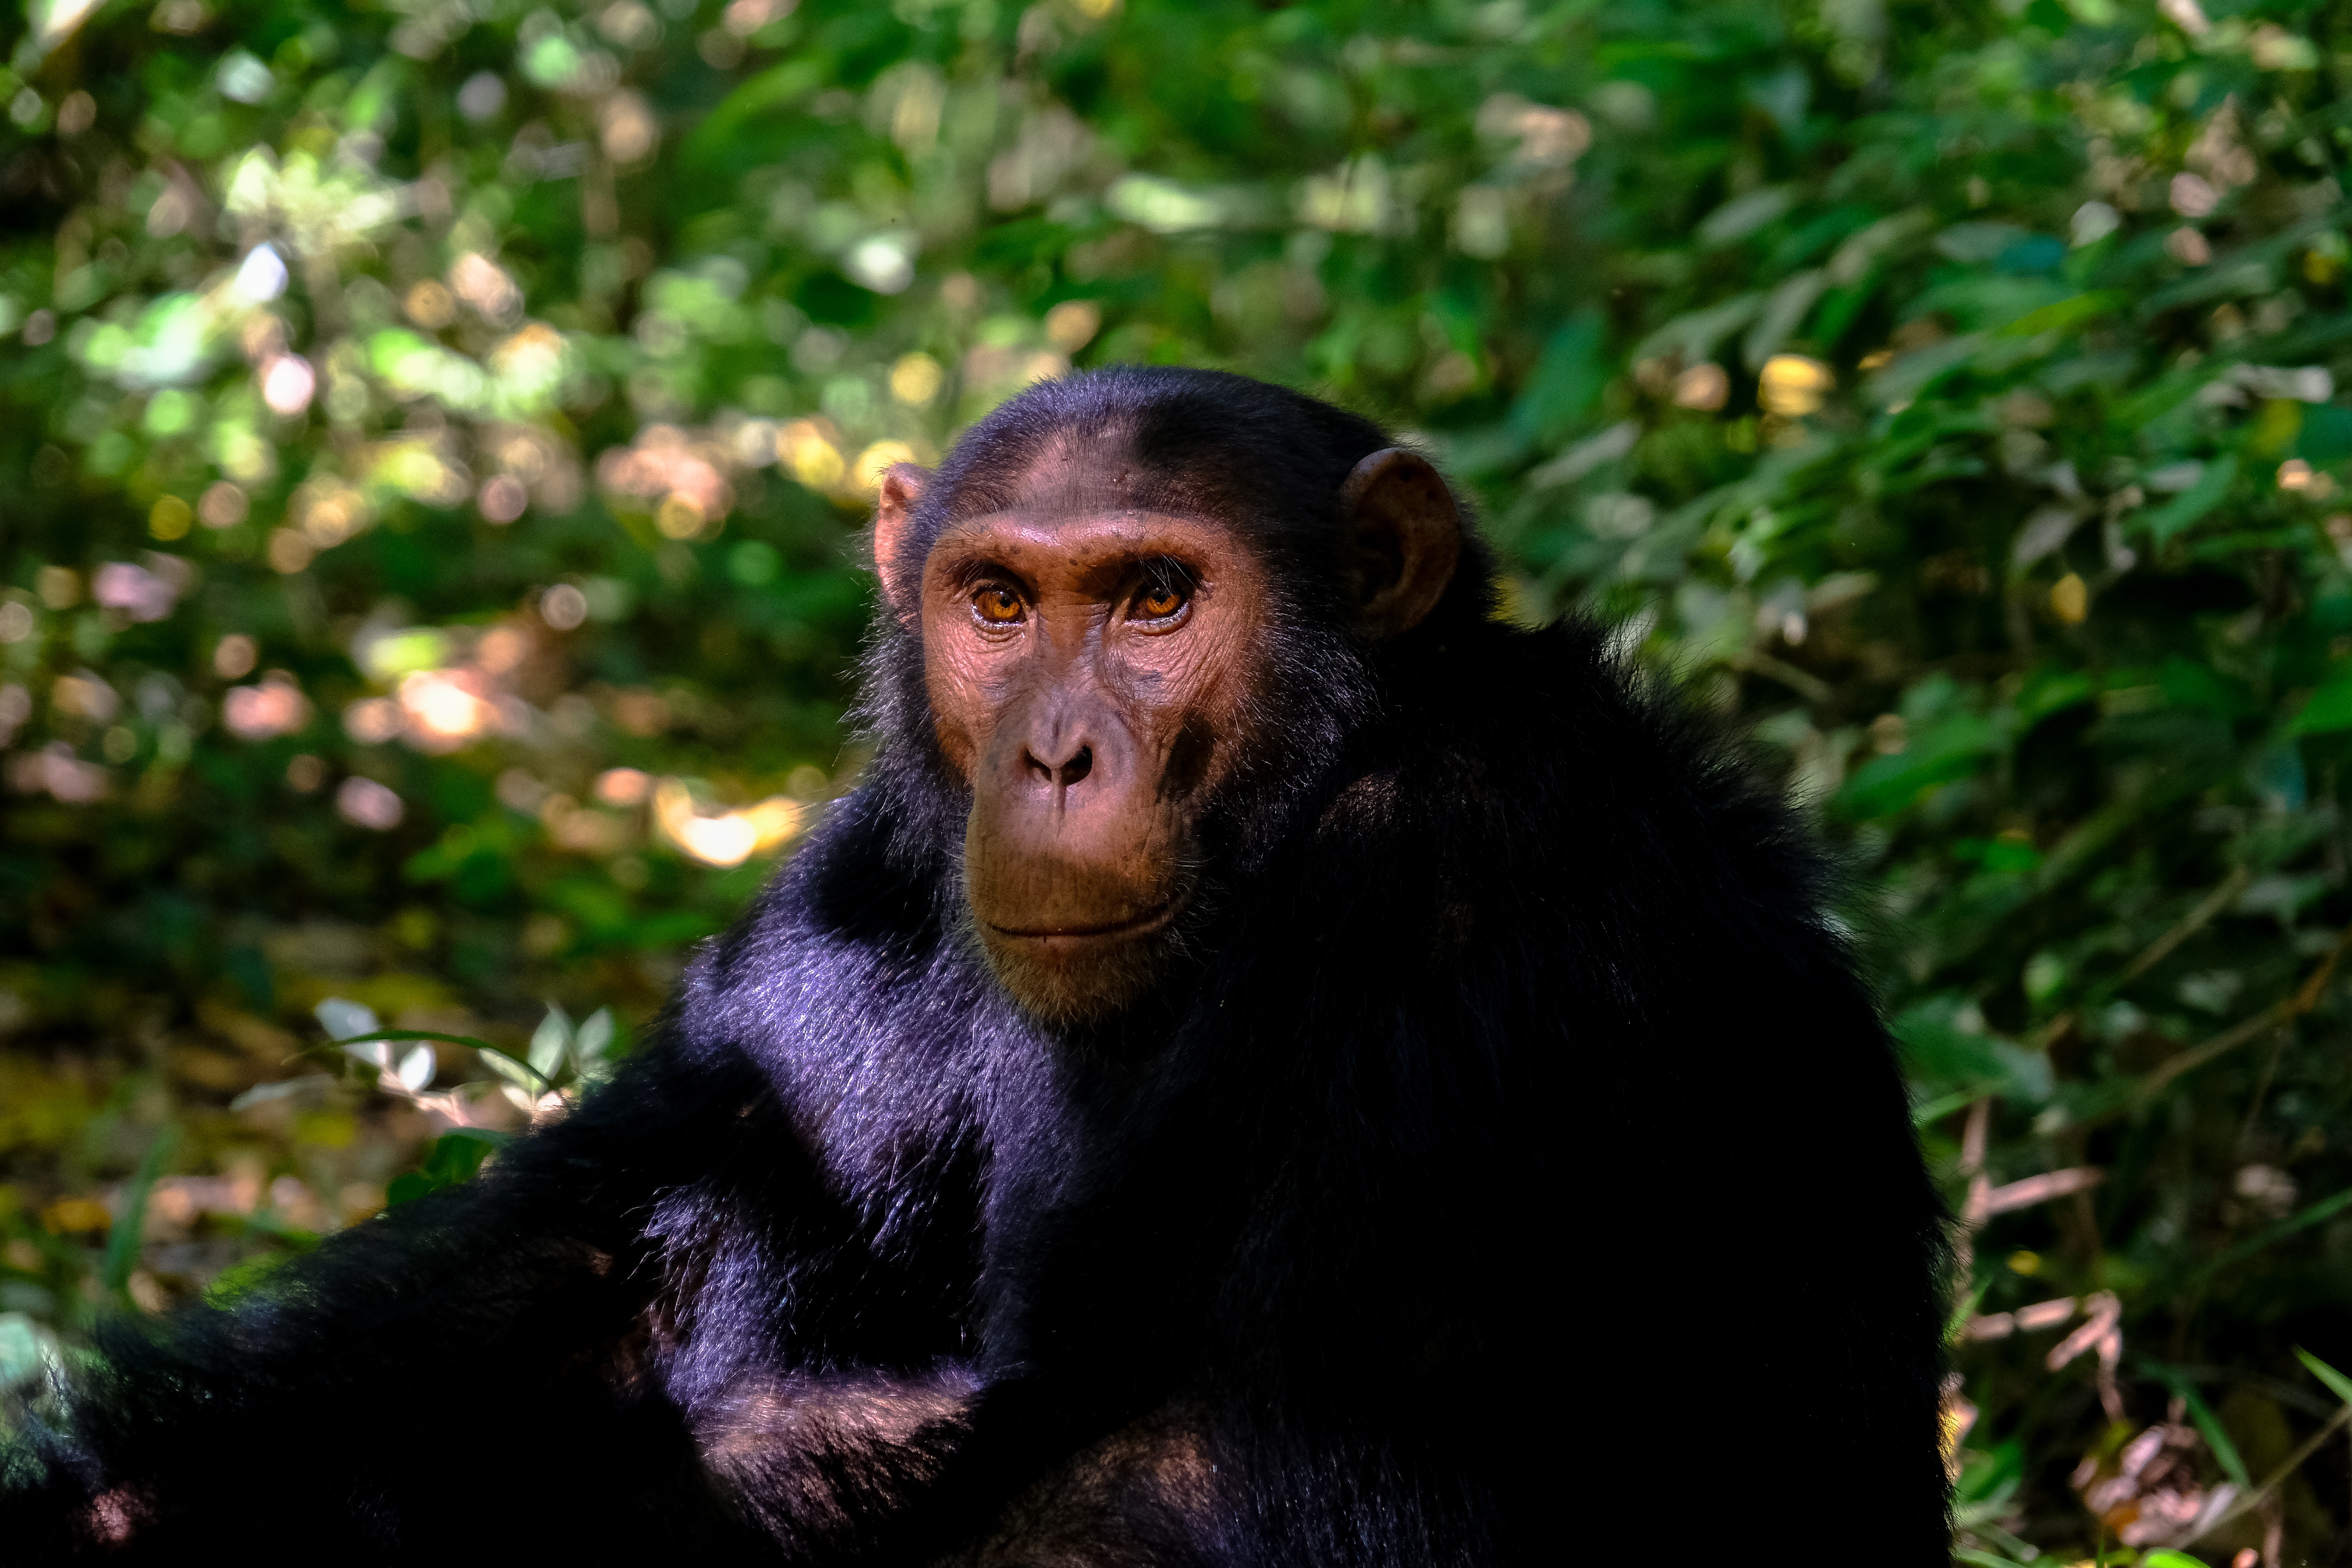
mammal, vertebrate, primate, macaque, nature reserve, terrestrial animal, wildlife, leaf, common chimpanzee, eye, snout, organism, mouth, white headed capuchin, forest, plant, jungle